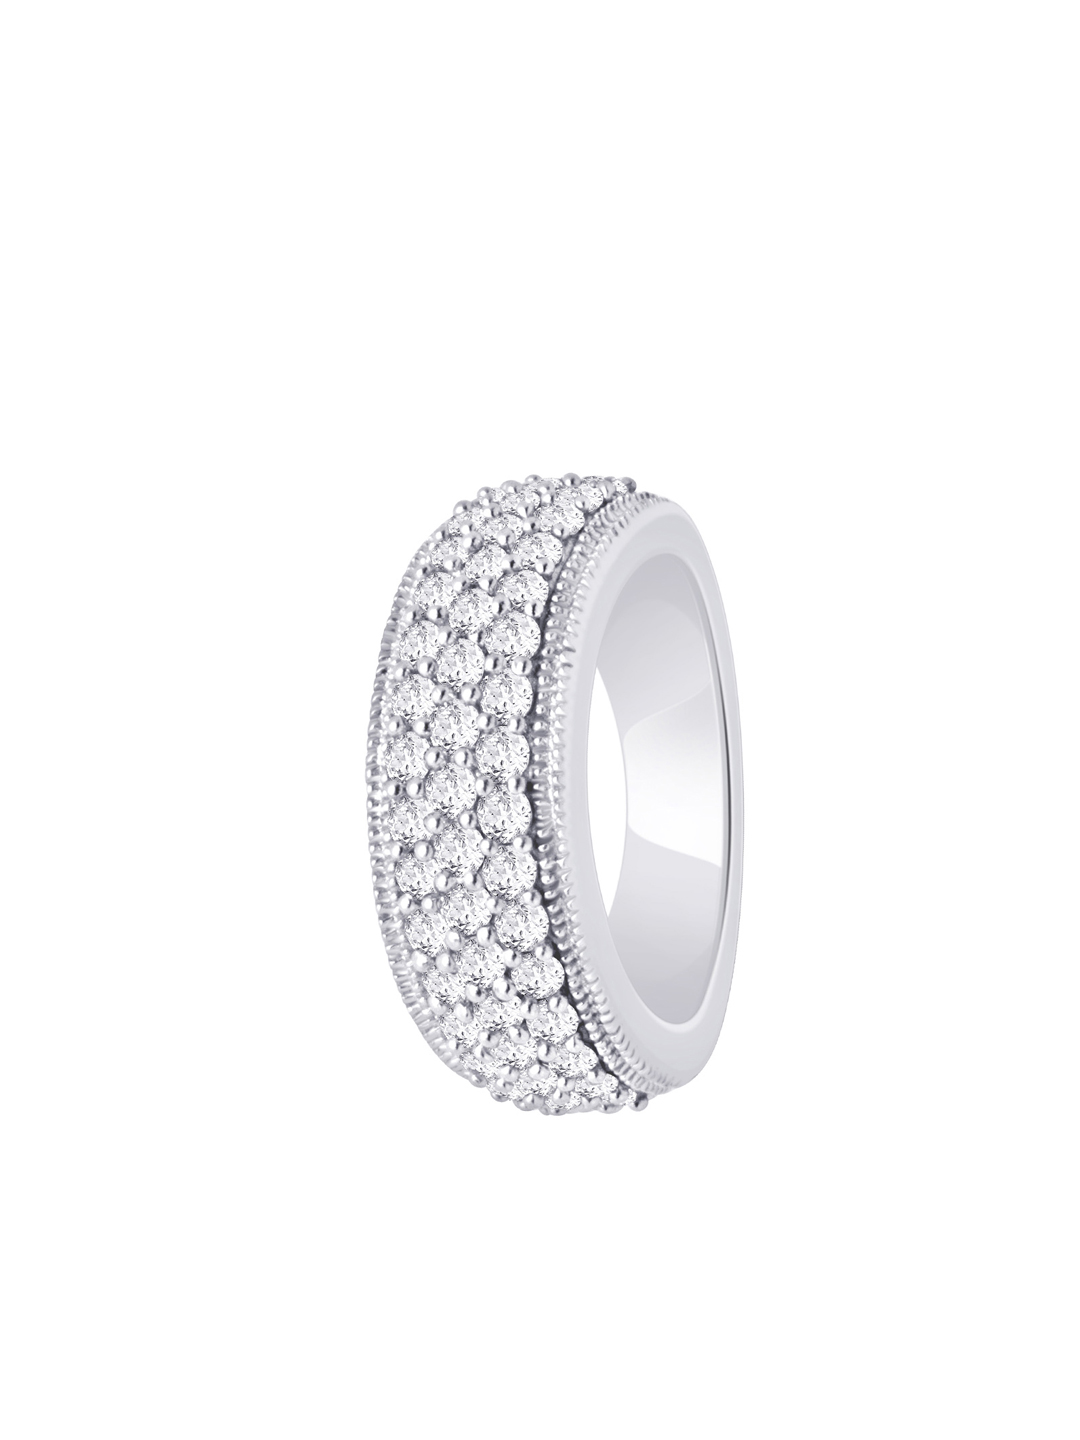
Lucera Women Silver Ring
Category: Accessories / Jewellery / Ring
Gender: Women
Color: Silver
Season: Summer 2013
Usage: Casual